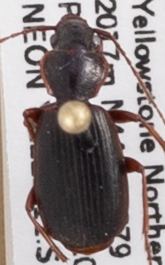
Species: Cymindis cribricollis
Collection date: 2018-07-12
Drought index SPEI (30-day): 0.662
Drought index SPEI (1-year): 2.09
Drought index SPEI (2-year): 0.992